Woody Guthrie Folk Festival

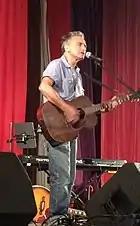
Michael Fracasso performing at the Jimmy LaFave tribute concert. July 12, 2017.

The 19th annual festival took place July 13–17, 2016, opening with a sold-out show at the Crystal Theatre with Graham Nash. The concert opened Nash's summer tour in support of his most recent CD release "This Path Tonight " – his first solo release in 14 years. Nash was accompanied on stage by guitarist Shane Fontayne.